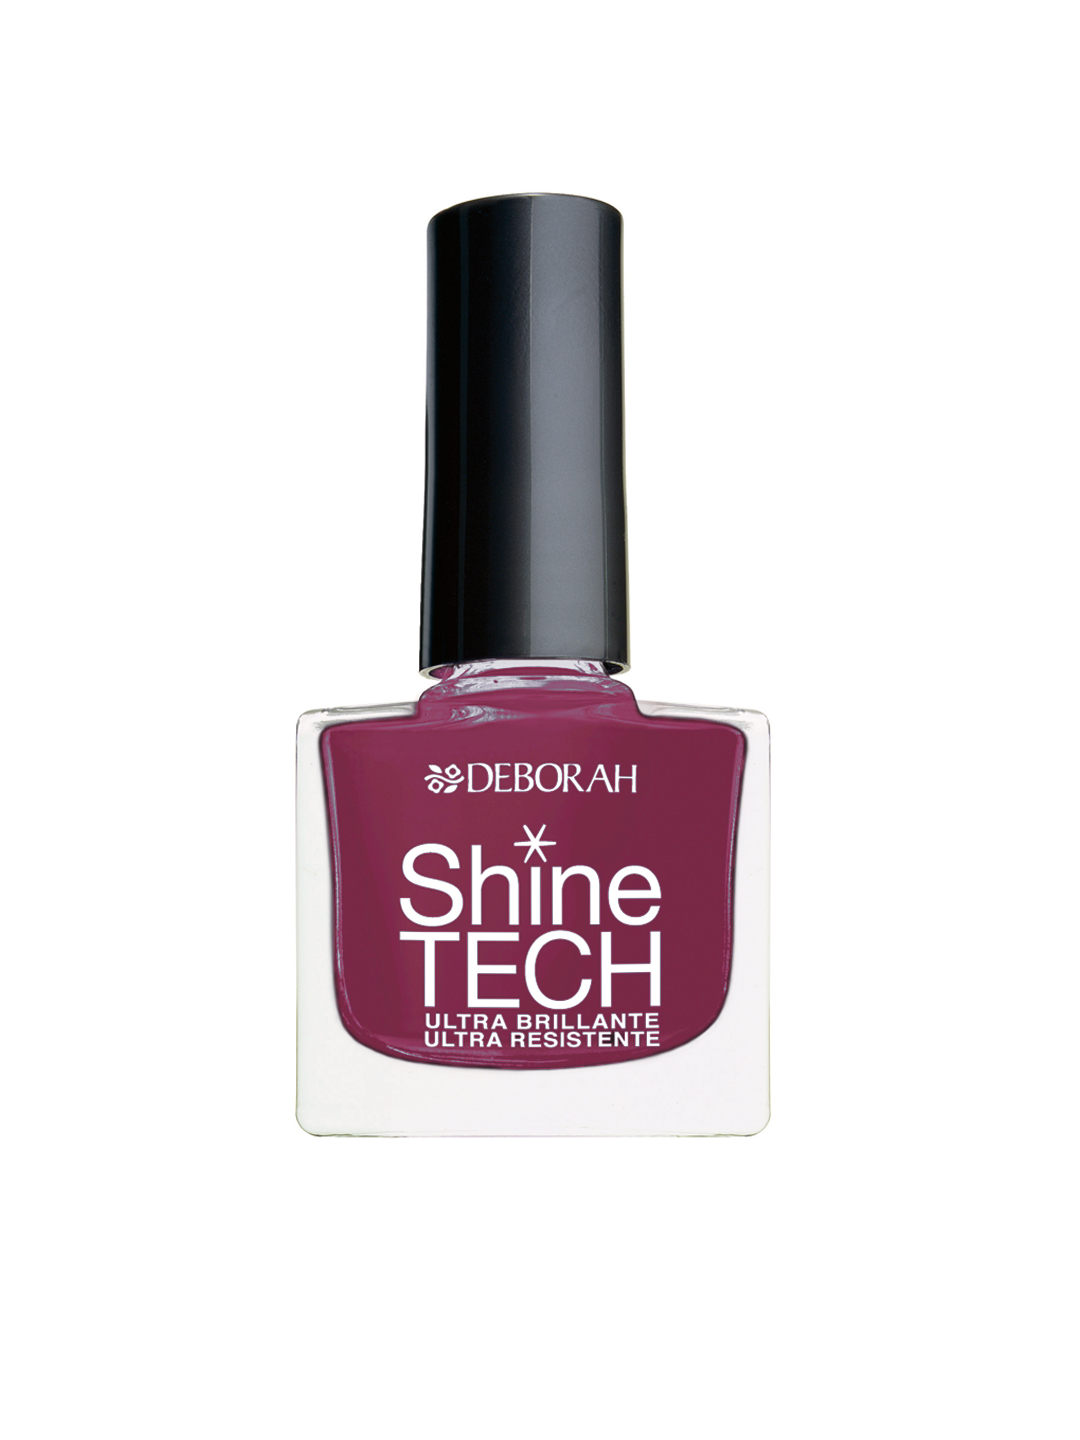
Deborah Shine Tech Cranbe Pink Nail Polish 28
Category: Personal Care / Nails / Nail Polish
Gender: Women
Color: Pink
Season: Spring 2017
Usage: Casual